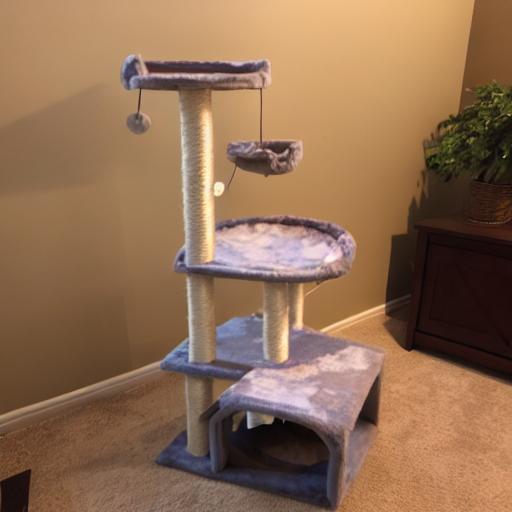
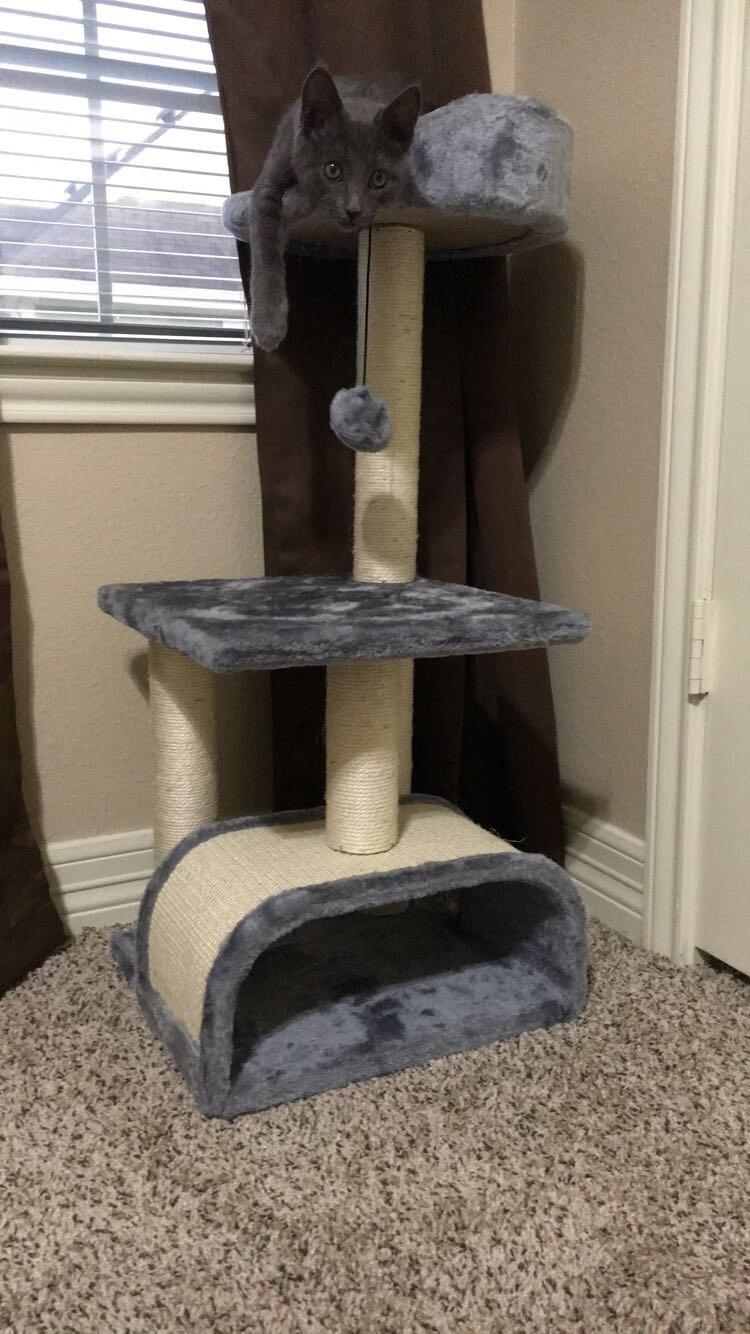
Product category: items_cat tree
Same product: no